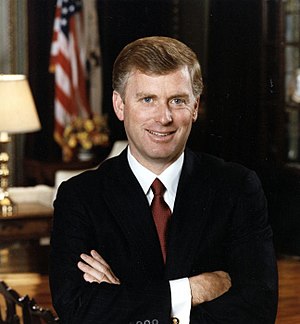
Amerikanske vicepræsidenter / Liste over vicepræsidenter i USA
Dan Quayle
Vicepræsident er det næsthøjeste embede i USA efter præsidentembedet. Vicepræsidenten bliver valgt sammen med præsidenten og tager stillingen hvis præsidenten skulle dø, gå af eller blive afsat indenfor præsidentperioden. Vicepræsidenten er præsident og ordstyrer i USA's senat og har stemmeret ved stemmelighed, så at hans stemme i sådanne tilfælde bliver udslagsgivende. Embedet er således det eneste som har funktioner i både den udøvende gren og den lovgivende gren af statsmagten.